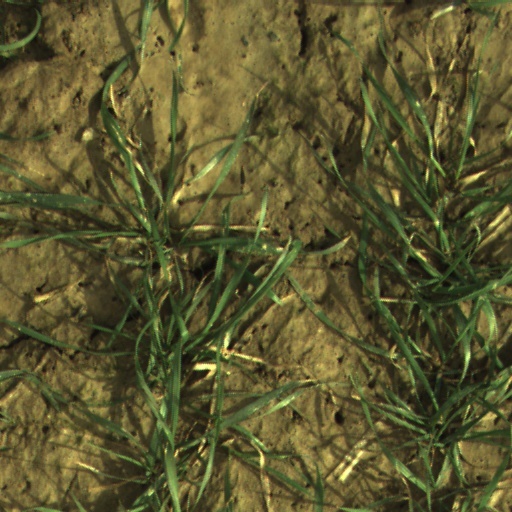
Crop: wheat